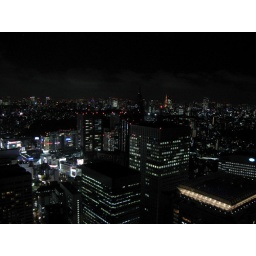
red thing in the distance is tokyo tower